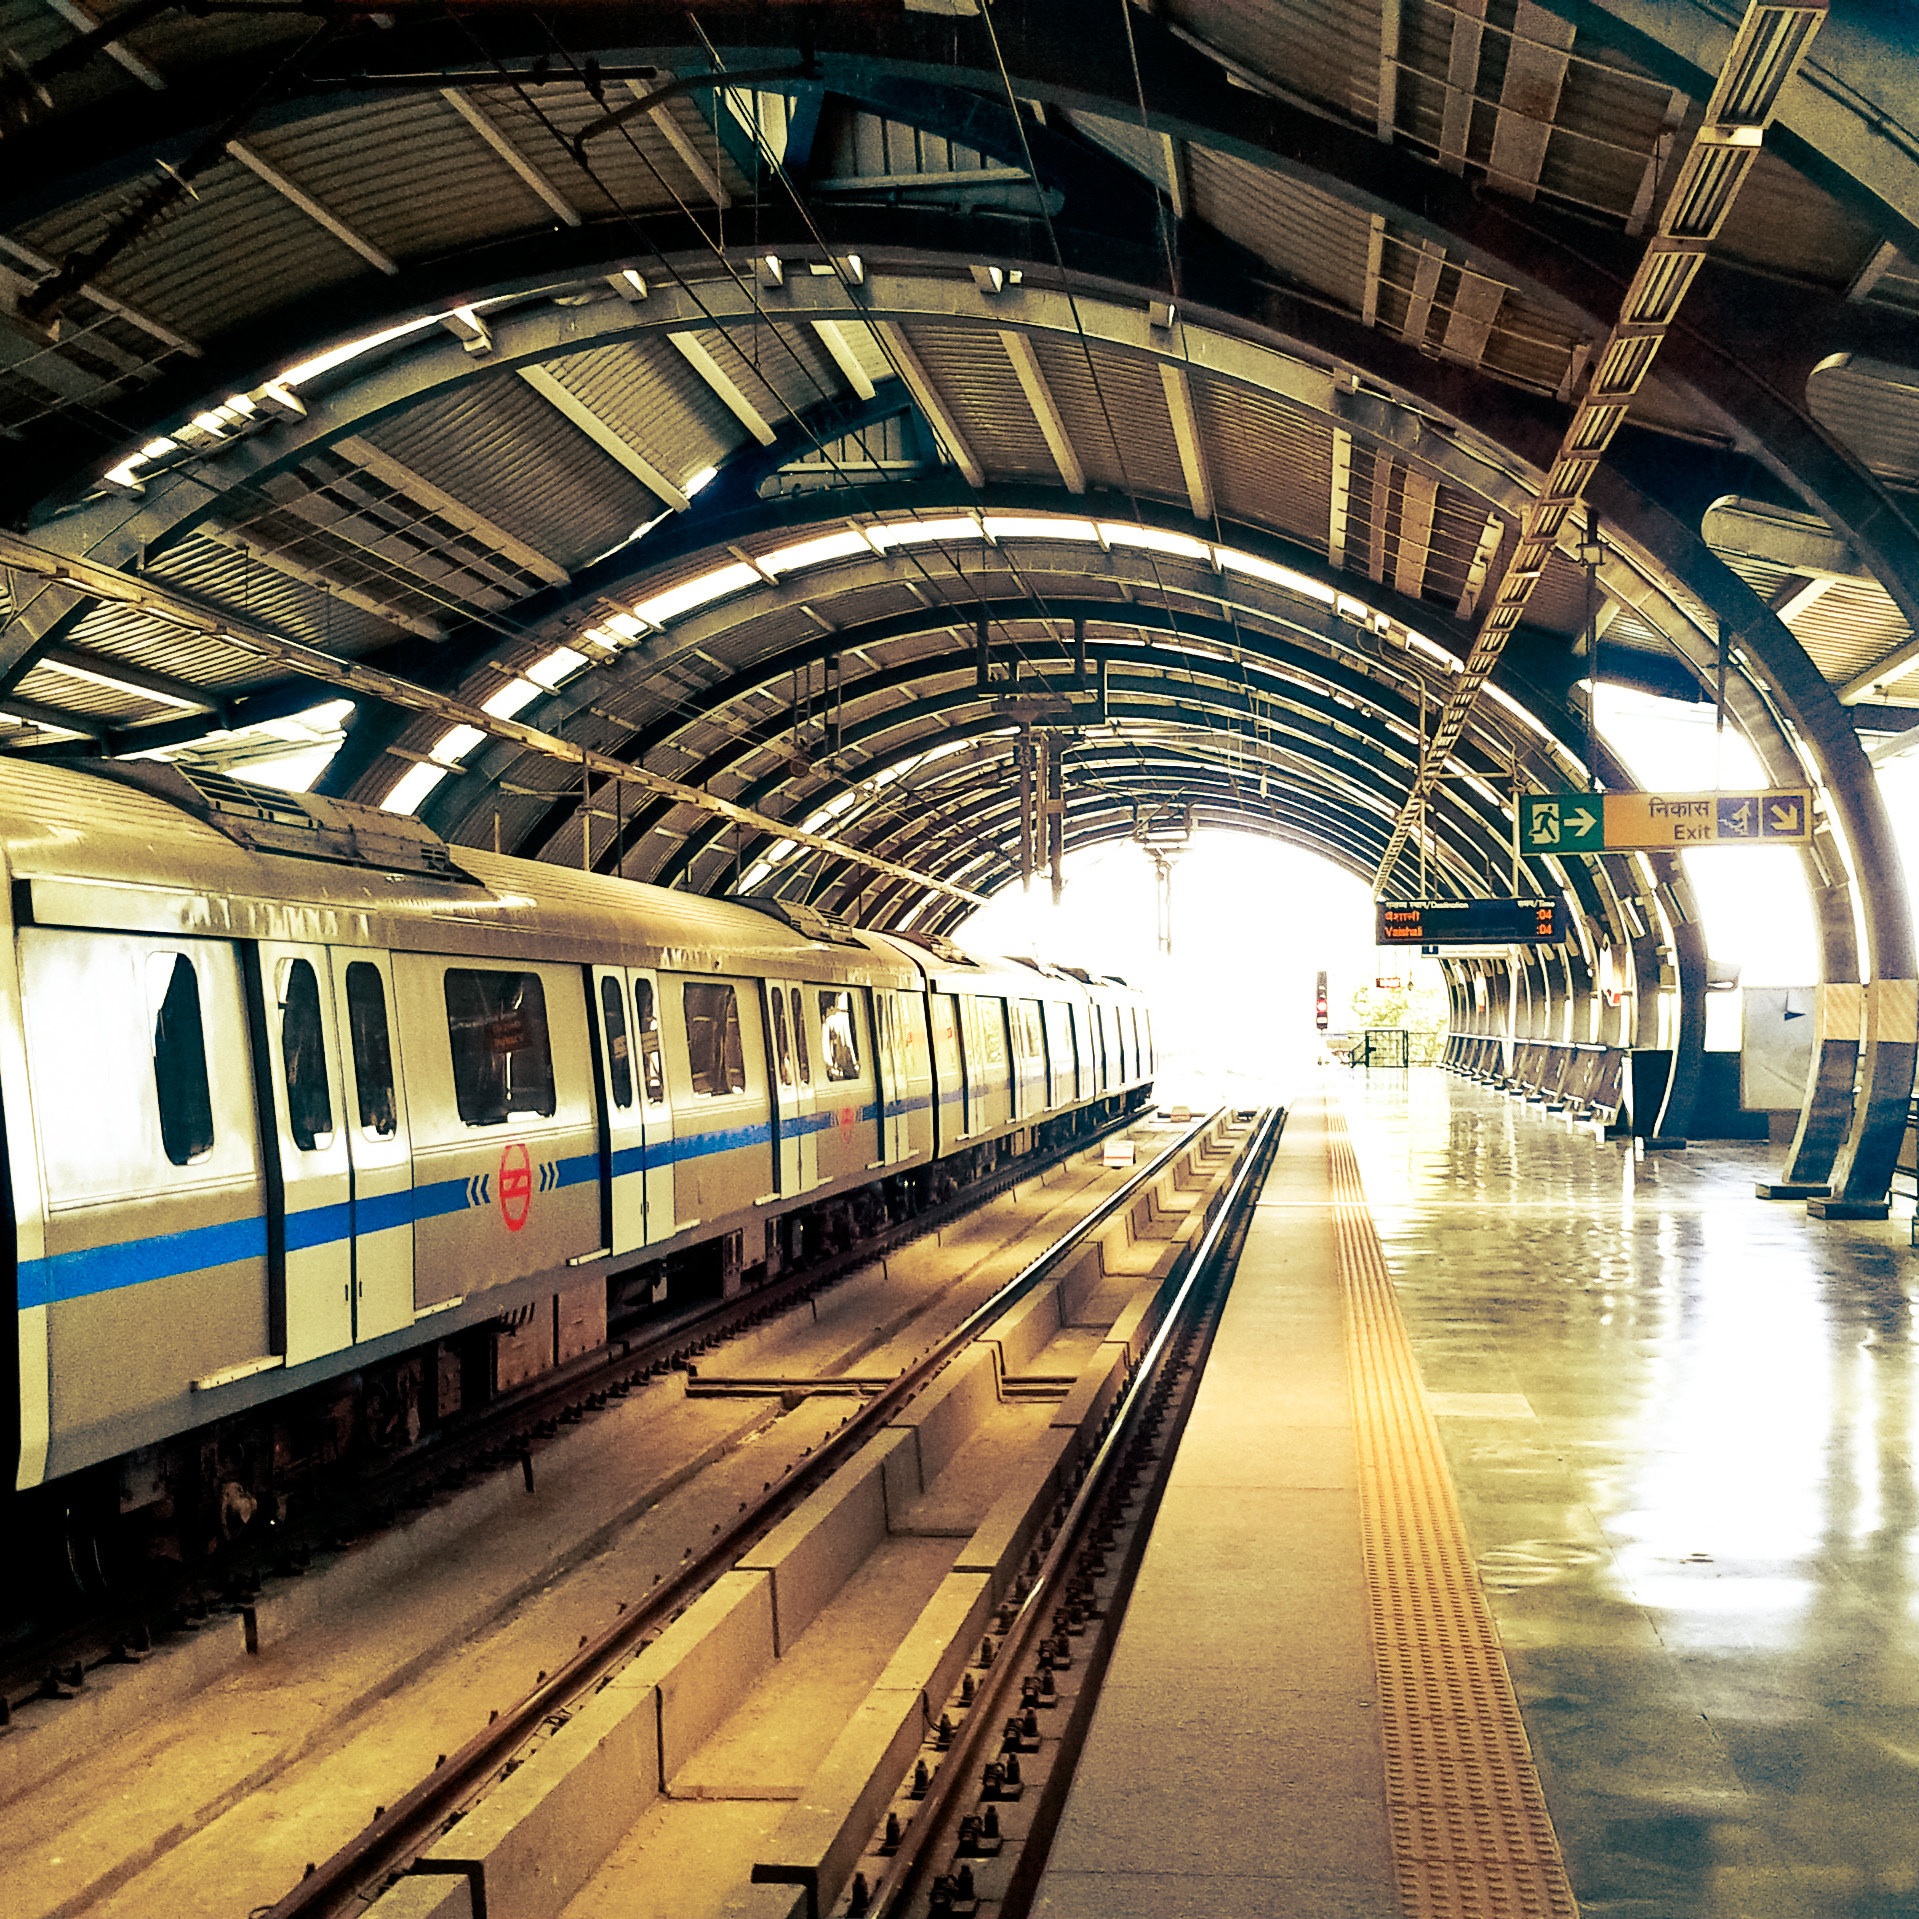
building, train, transport, vehicle, train station, public transport, metro station, passenger, urban area, metropolitan area, rapid transit